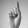
ASL letter: D